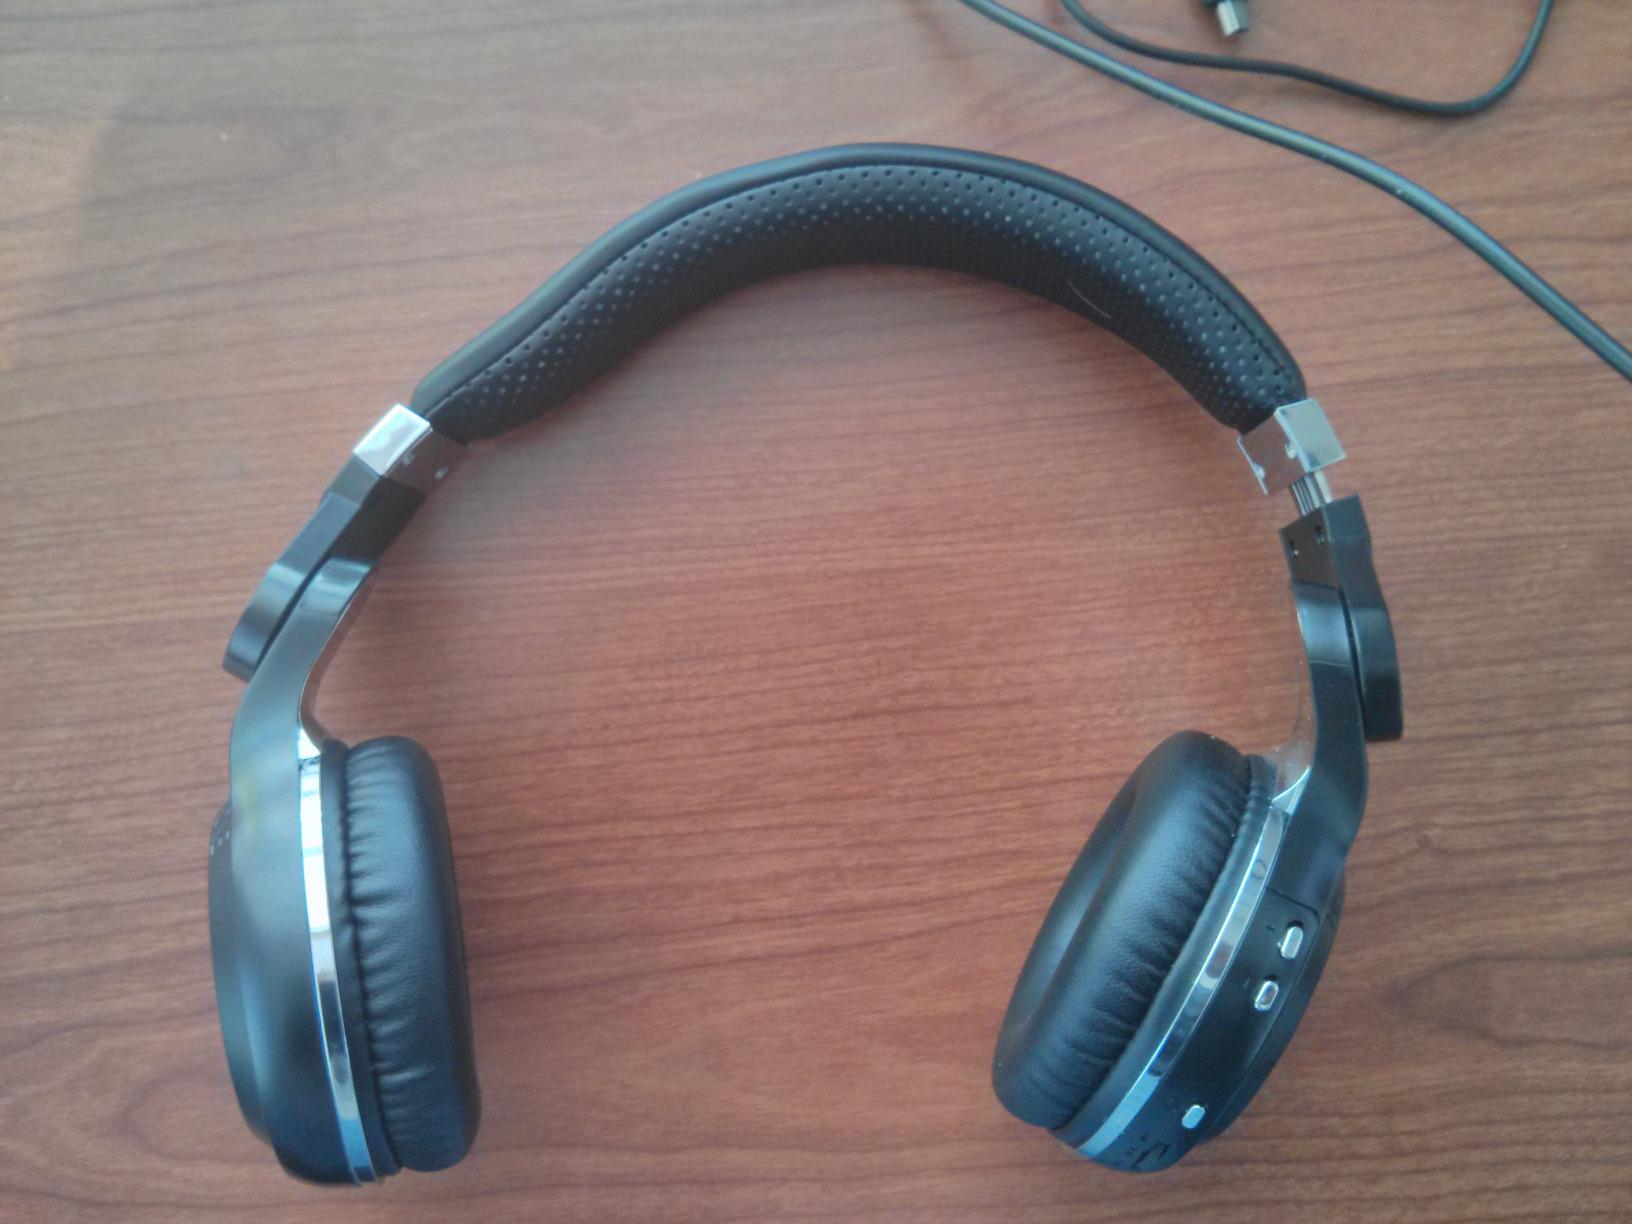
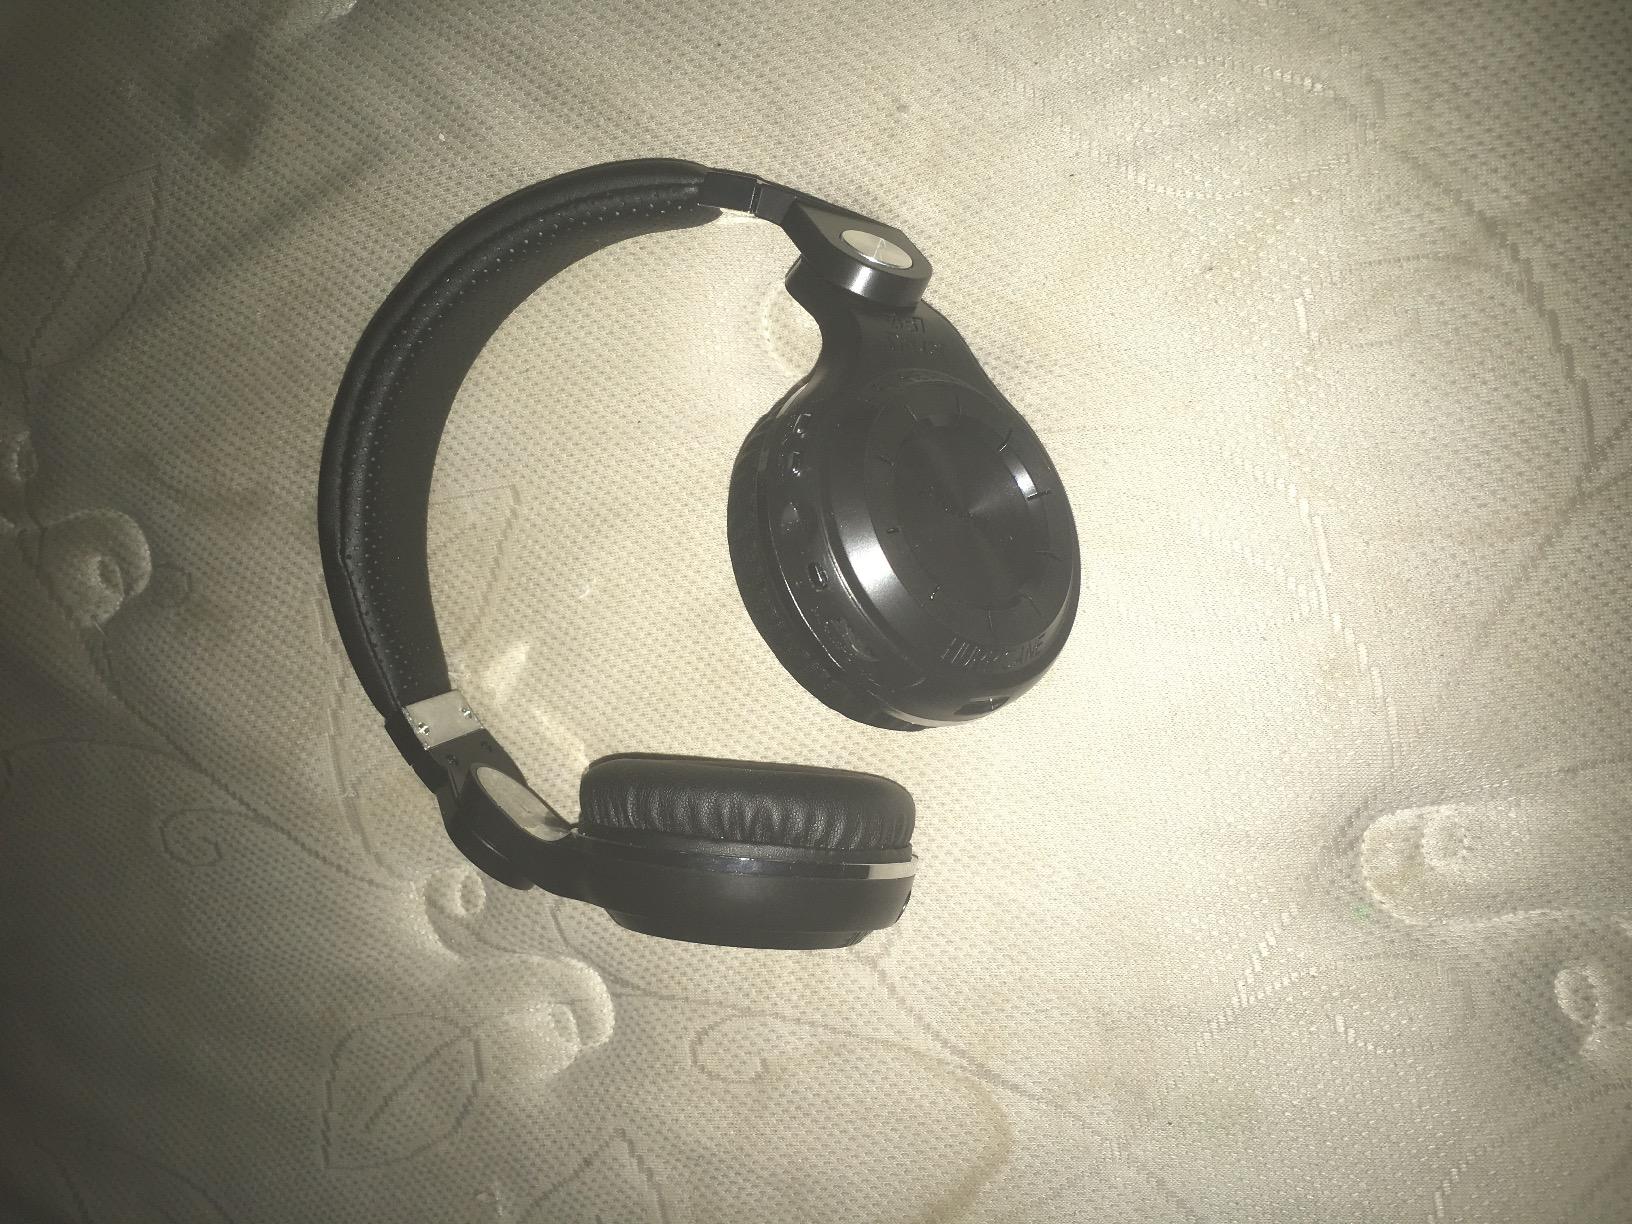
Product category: headphones
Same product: yes